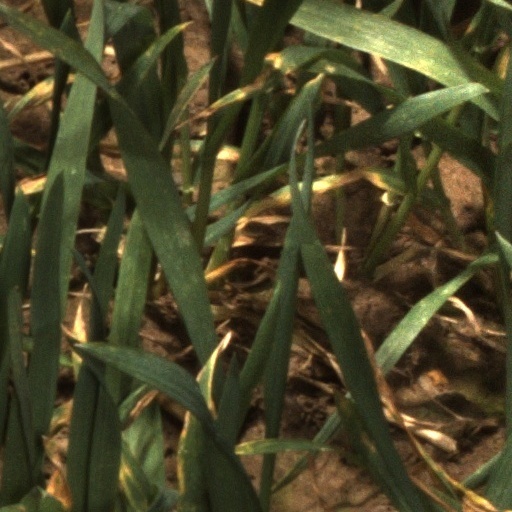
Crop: wheat